Subject side parameter

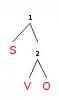
SVO word order

In this sentence, the subject noun phrase "je" comes at the beginning of the sentence, the verb "croi" comes the next and then the object noun phrase "qu'elle..." follows to form SVO word order. If we were to topicalize the object, then we would have two noun phrases before the verb, which will cause the ambiguity on which of the two noun phrases is the subject and which is the object.